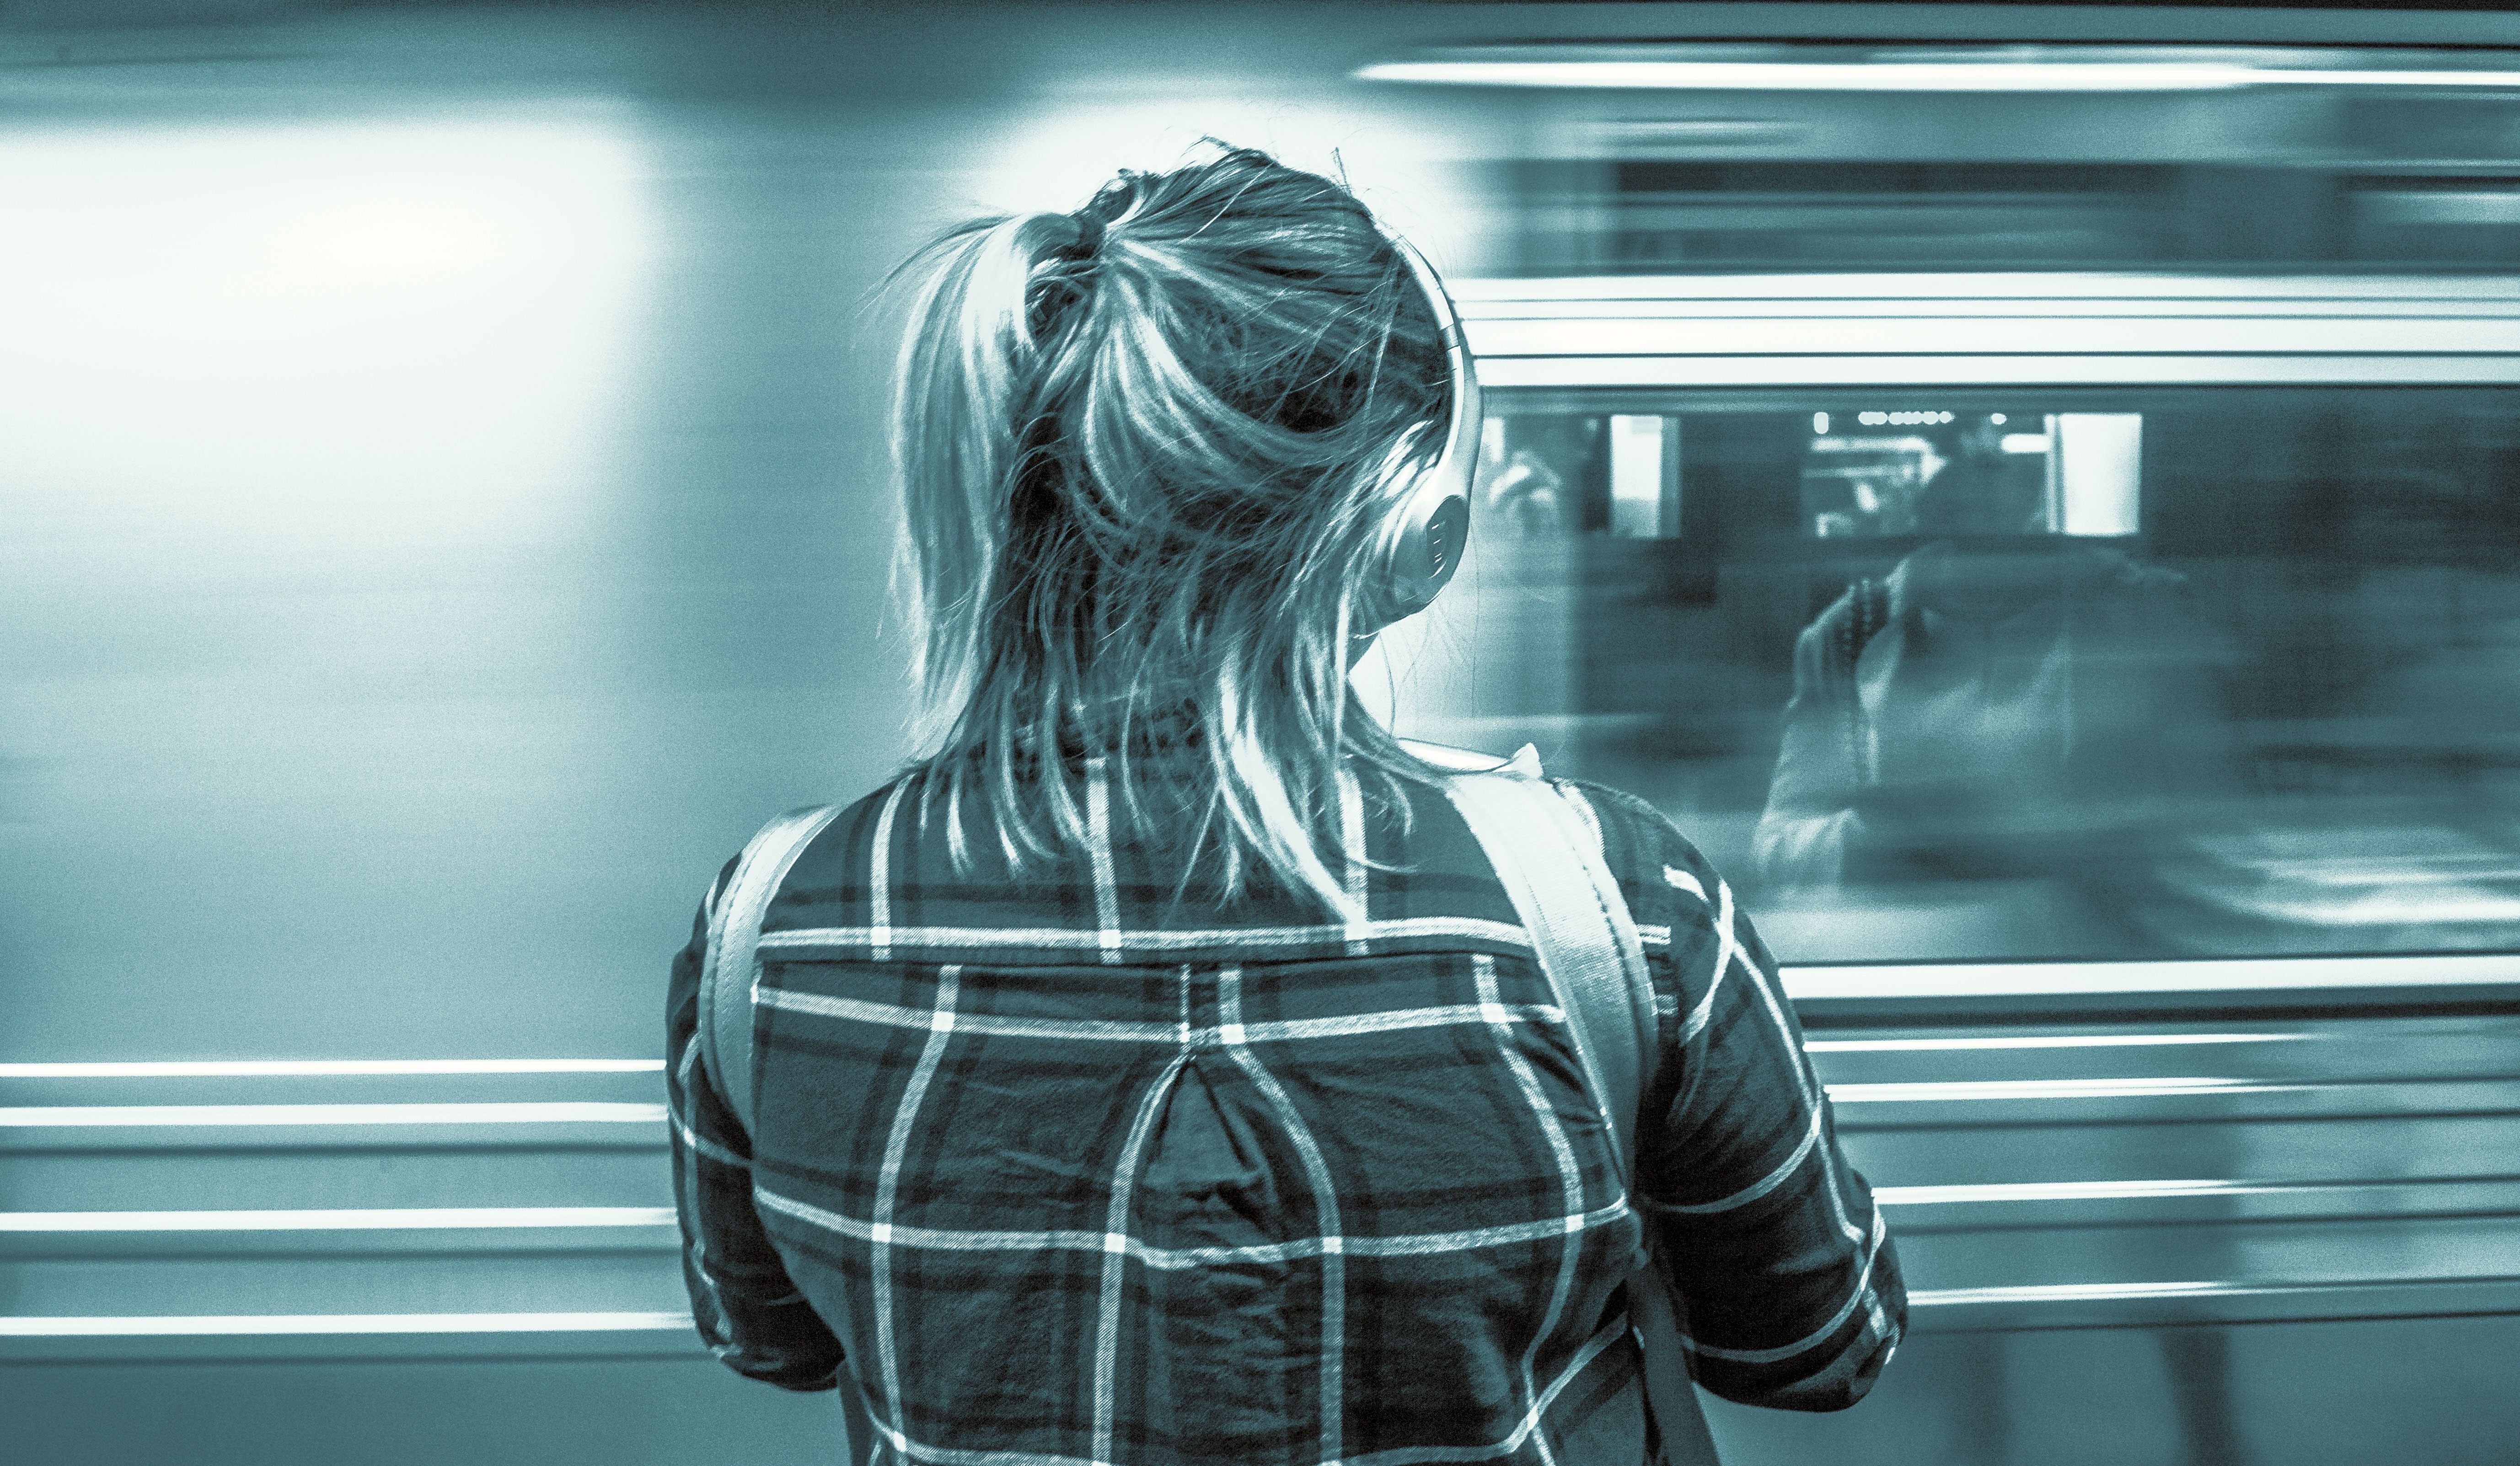
woman, new york, train, subway, motion, waiting, reflection, station, blue, monochrome, movement, art, headphones, anime, screenshot, back view, 42nd street